Vyšší Brod

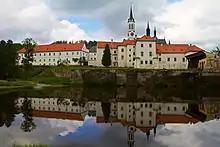
Vyšší Brod Monastery

Vyšší Brod was founded on an old trade route near a ford across the Vltava, hence the name. The first written mention of the settlement is in the deed of foundation of the Cistercian monastery from 1259, where Vok I of Rosenberg confirmed the donation of a large area for the benefit of this monastery and mentioned the market settlement of Vyšší Brod and the church. The settlement was probably founded much earlier.